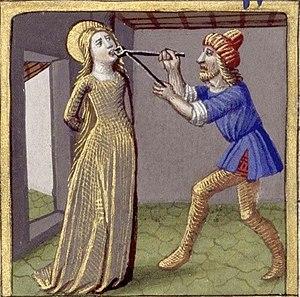
Heures de Charles VIII 109V Sainte Appoline